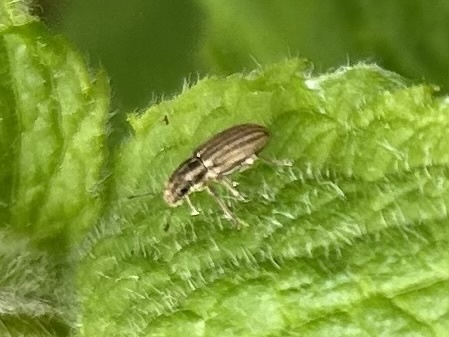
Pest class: pea_leaf_weevil